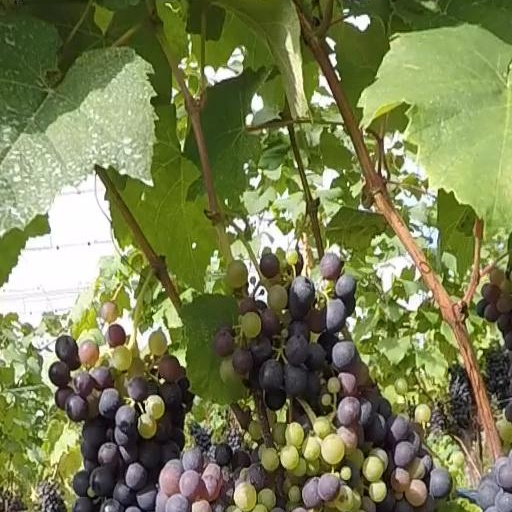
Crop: grape